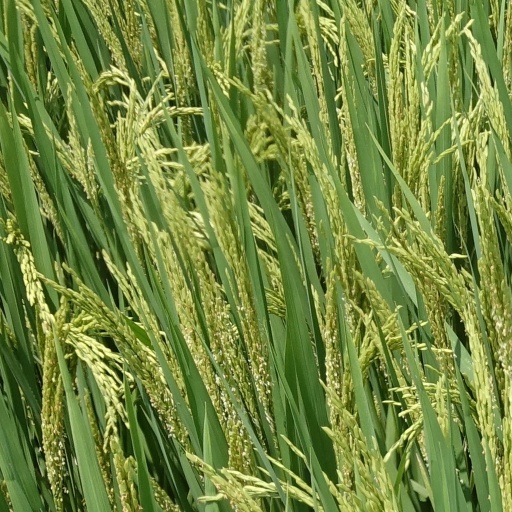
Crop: rice